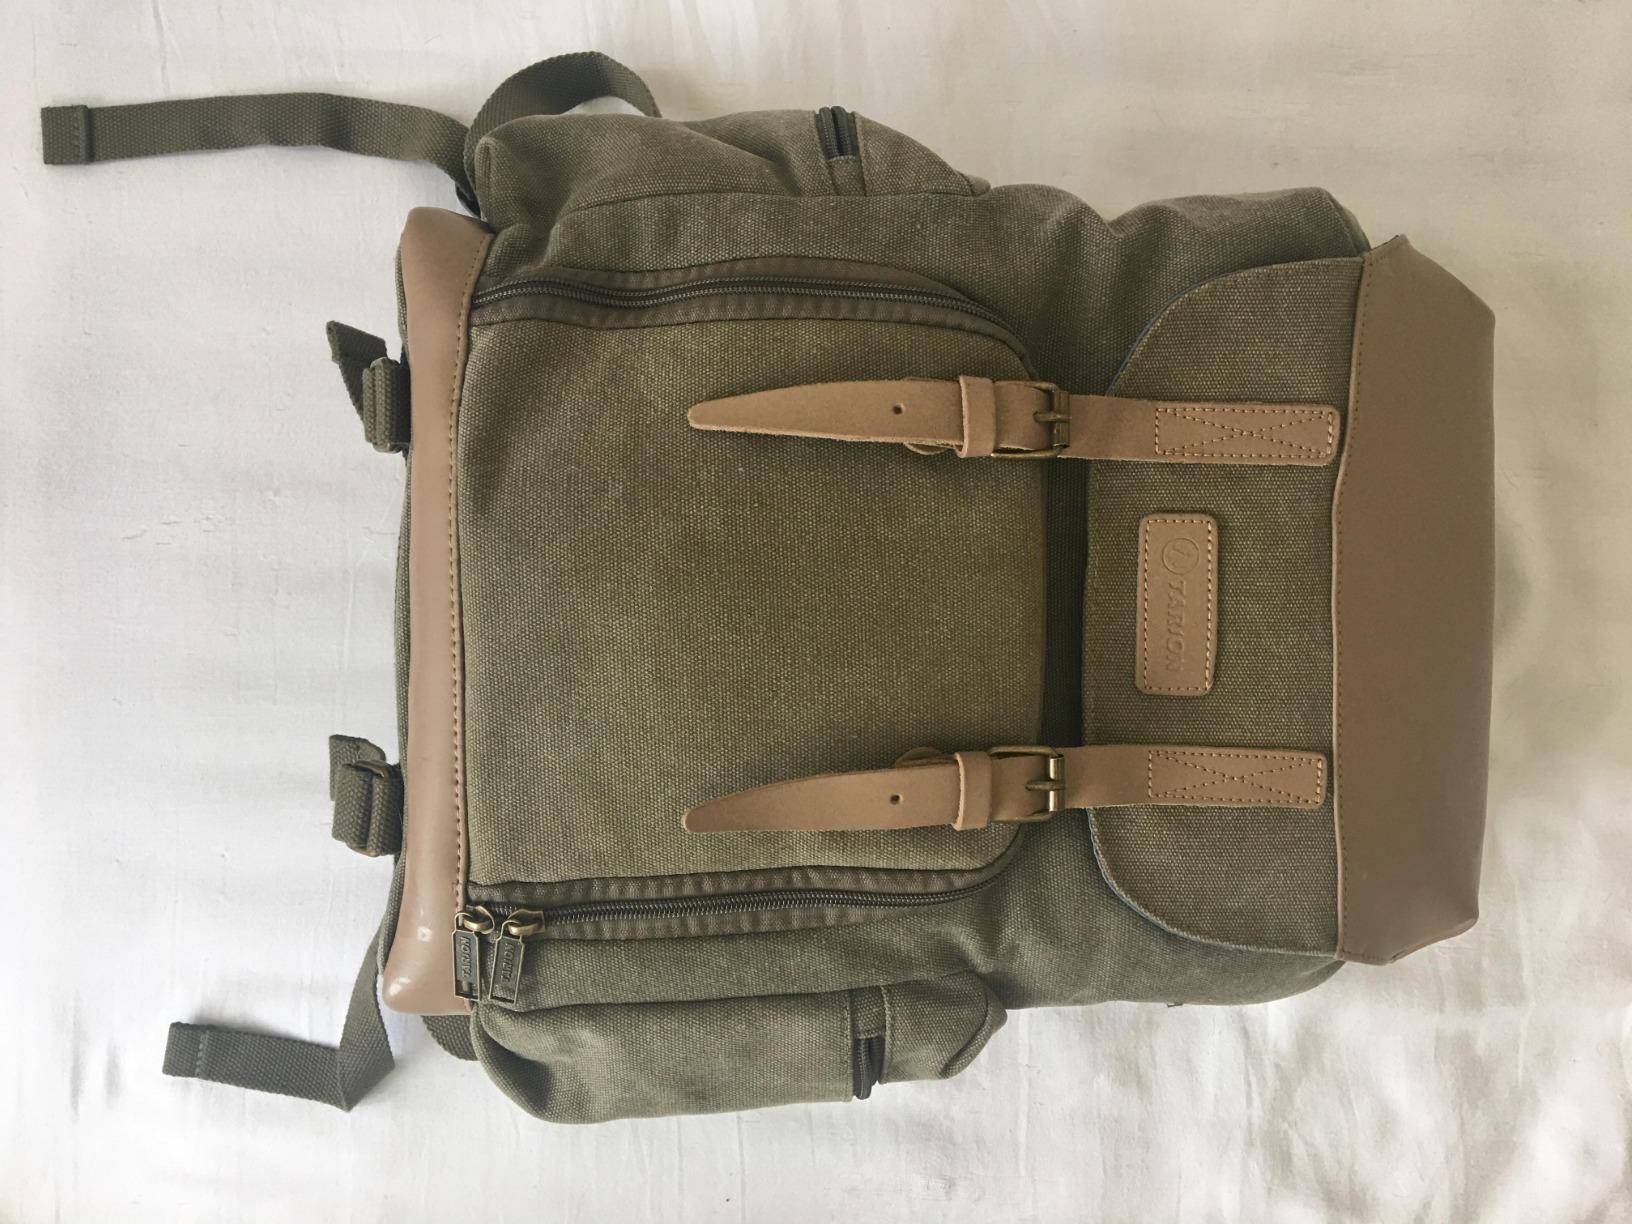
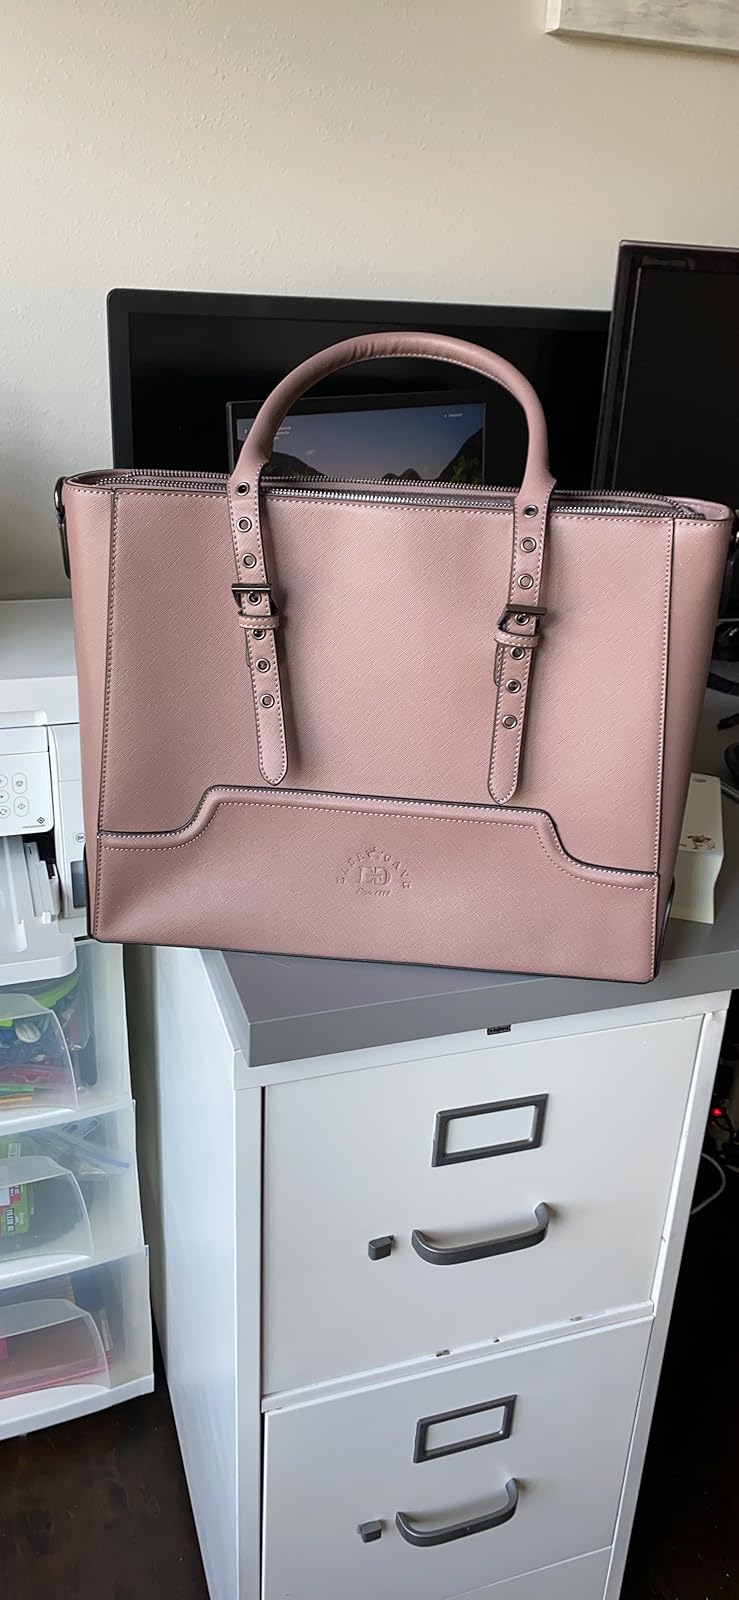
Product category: bag
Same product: no